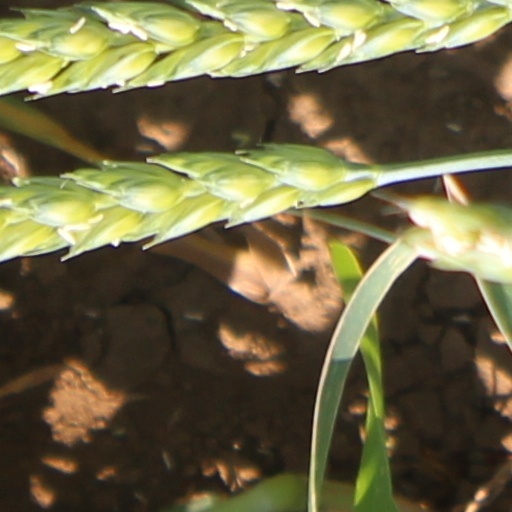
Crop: wheat